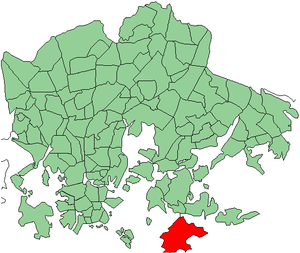
Santahamina est une île et un quartier d'Helsinki à 12 km au sud-est du centre d'Helsinki en Finlande. Santahamina compte 409 habitants permanents au 1ᵉʳ janvier 2008